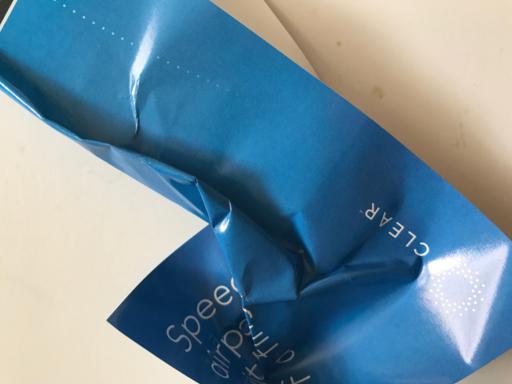
Waste category: paper